Port Royal

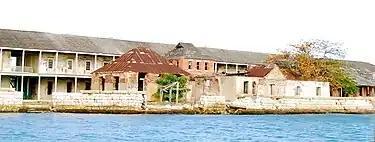
Remains of the Naval Hospital, rebuilt 1818 by Edward Holl

Under British rule the Royal Navy made use of a careening wharf at Port Royal and rented a building on the foreshore to serve as a storehouse. From 1675, a resident Naval Officer was appointed to oversee these facilities; however, development was cut short by the 1692 earthquake. After the earthquake, an attempt was made to establish a naval base at Port Antonio instead, but the climate there proved disagreeable. From 1735, Port Royal once more became the focus of the Admiralty's attention. New wharves and storehouses were built at this time, as well as housing for the officers of the Yard. Over the next thirty years, more facilities were added: cooperages, workshops, sawpits, and accommodation (including a canteen) for the crews of ships being careened there. A Royal Naval Hospital was also established on land a little to the west of the Naval Yard; and by the end of the 18th century a small Victualling Yard had been added to the east (prior to this ships had had to go to Kingston and other settlements to take on supplies).